Kapilendra Deva

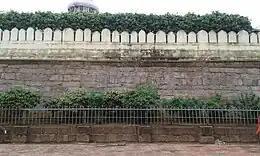
Meghanada wall resistant to even the sounds from outside and fortifying Jagannath temple was constructed during Kapilendra Deva

From the documents of the "Gangadasa Bilasa Charitam", it is known that Kapilendra Deva ordered prince Hamvira Deva to conquer Vijayanagara and the Bahmani sultanate. Hamvira Deva successfully captured the imperial capital city of Vijayanagara and forced it's weak emperor Mallikarjuna Raya to pay yearly tribute. Hamvira Deva's general Tamavupala conquered the southern states of Udayagiri and Chandragiri in the year 1460 CE. The inscriptions of Srirangam Temple near Trichinapalli dictate that Hamvira Deva conquered as far as Trichinapalli, Tanjore and Arcot in south before stopping his advance. Hamvira Deva's son Dakshina Kapileswara Kumara became the governor of the southernmost territories of Chandragiri in the year 1464 CE after its conquest.